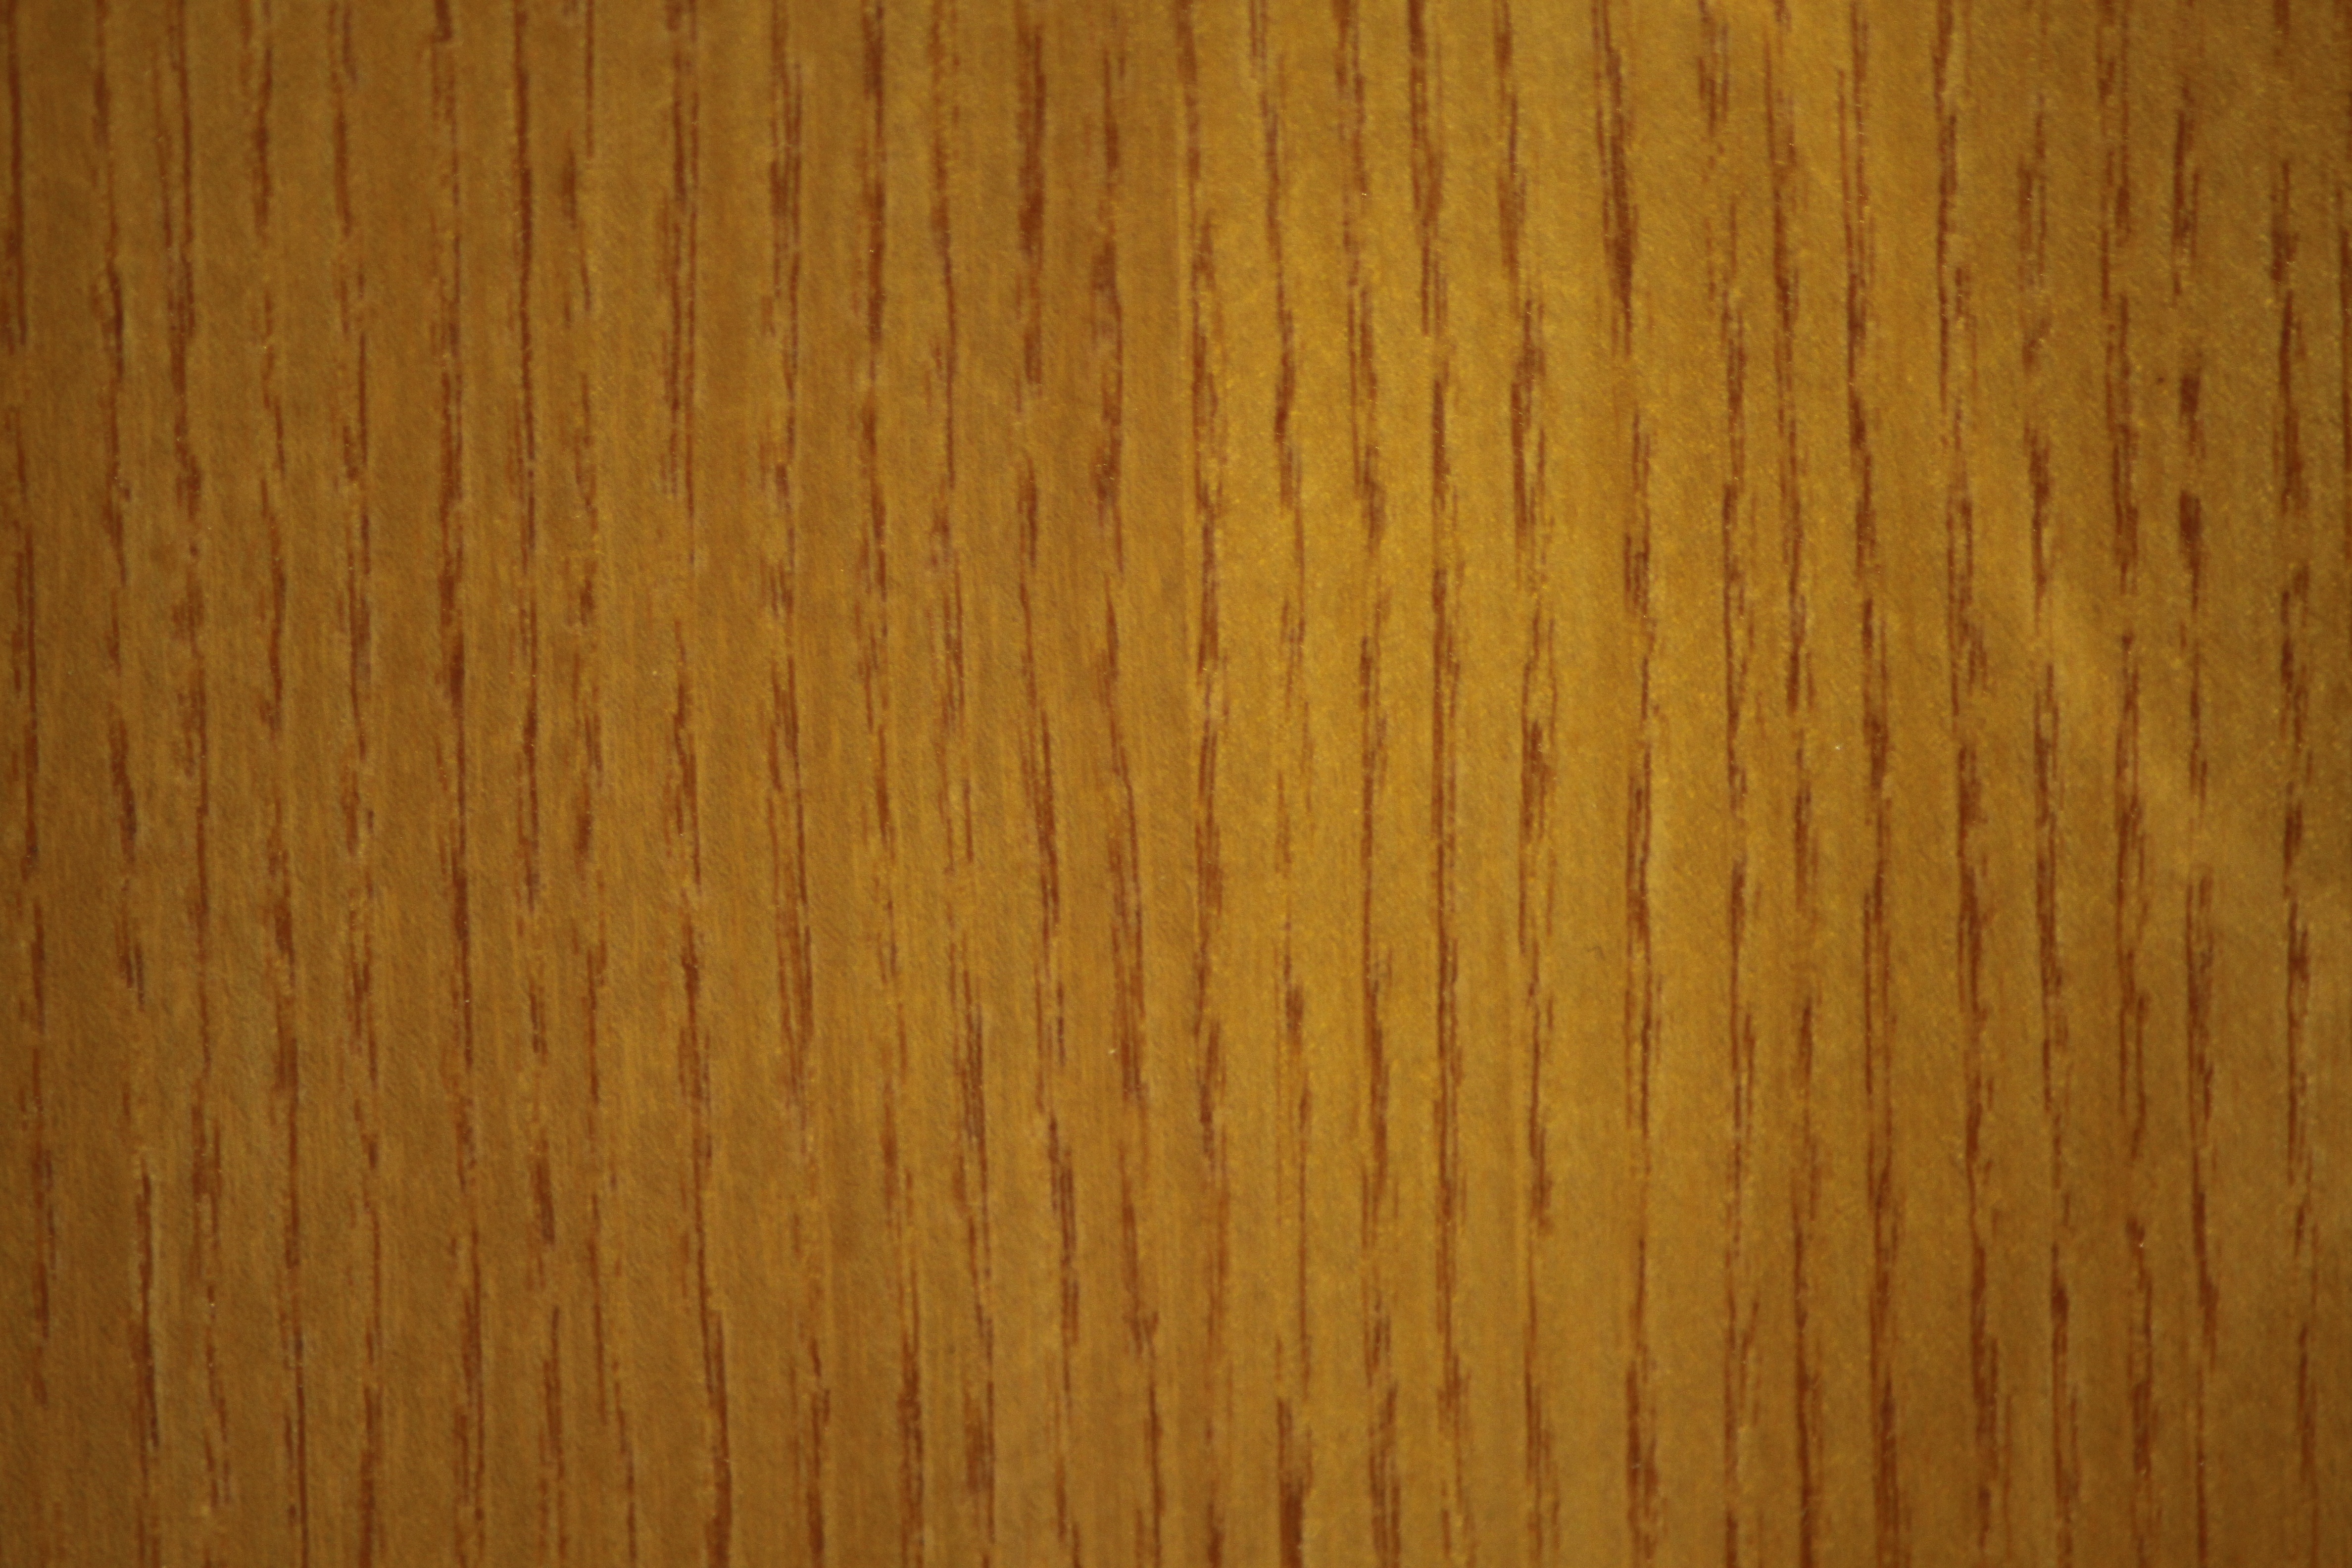
wood, grain, texture, floor, wall, surface, background, hardwood, wooden wall, flooring, plywood, wood flooring, laminate flooring, wood stain